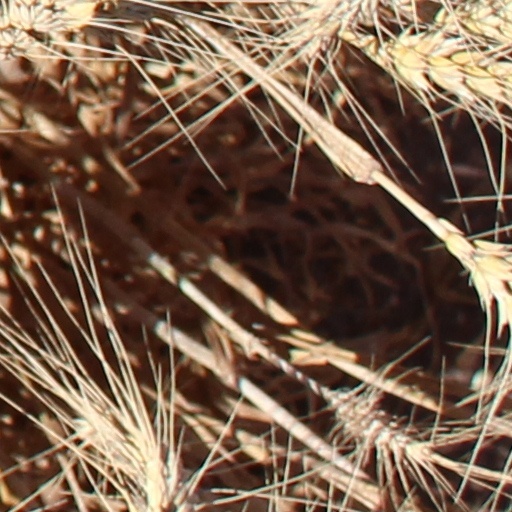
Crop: wheat